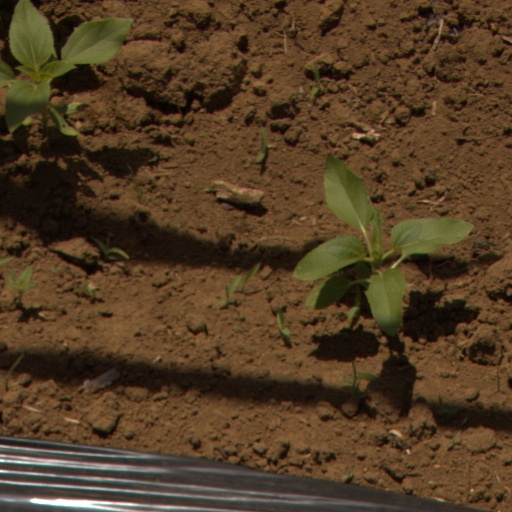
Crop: Jerusalem artichoke